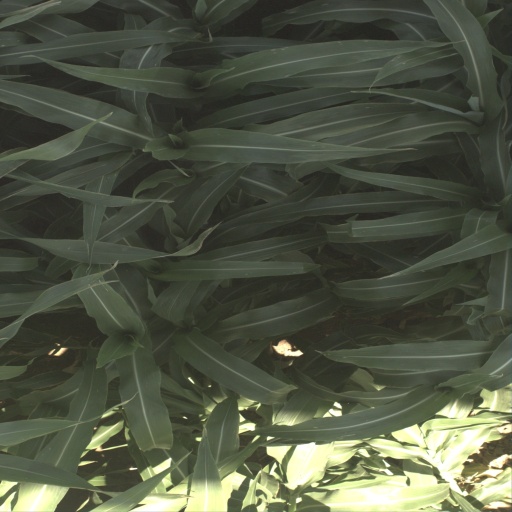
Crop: sorghum